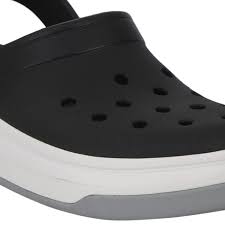
Label: Clog